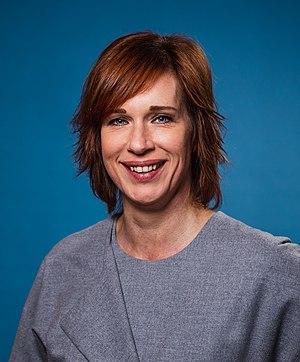
Vera Tax, née le 8 février 1972 à Venlo, est une femme politique néerlandaise. Membre du Parti travailliste, elle est échevin de la commune de Venlo de 2014 à 2017 et siège au Parlement européen depuis 2019.